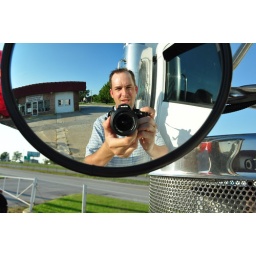
What I look like in a truck mirror (or any other time).